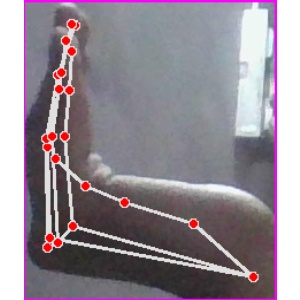
अक्षर: स